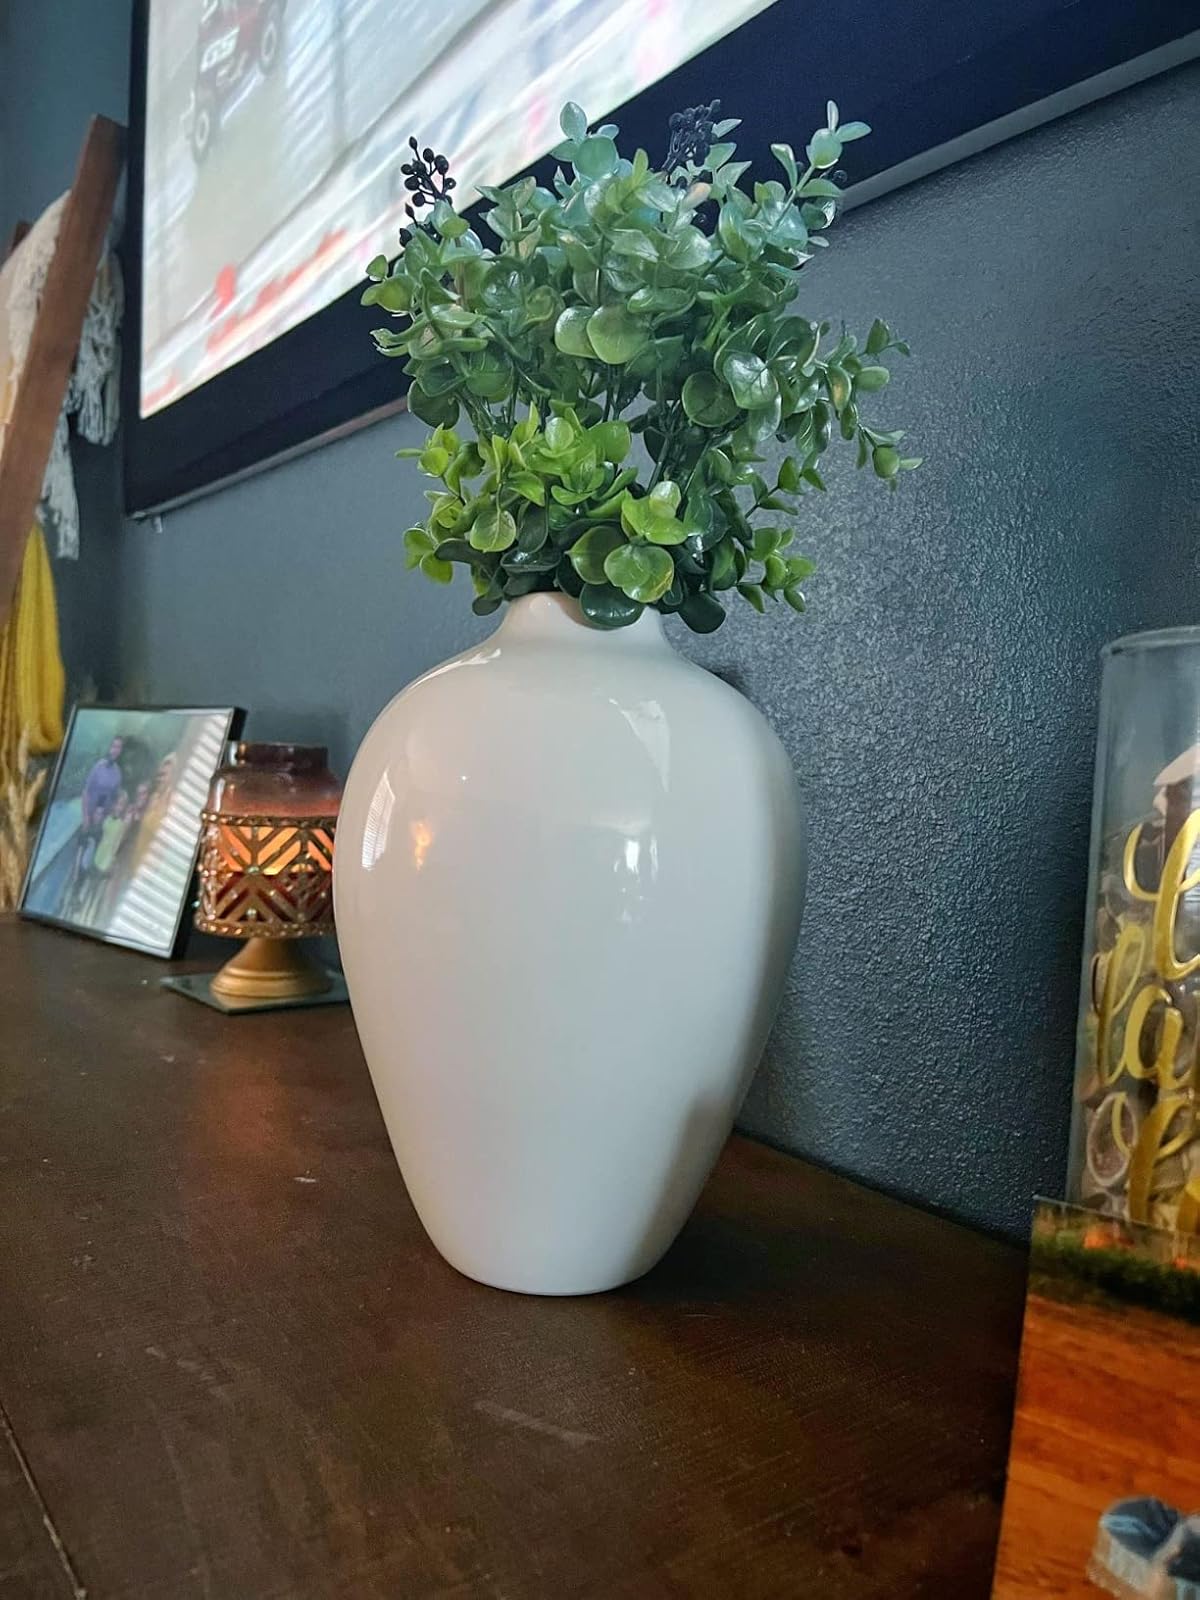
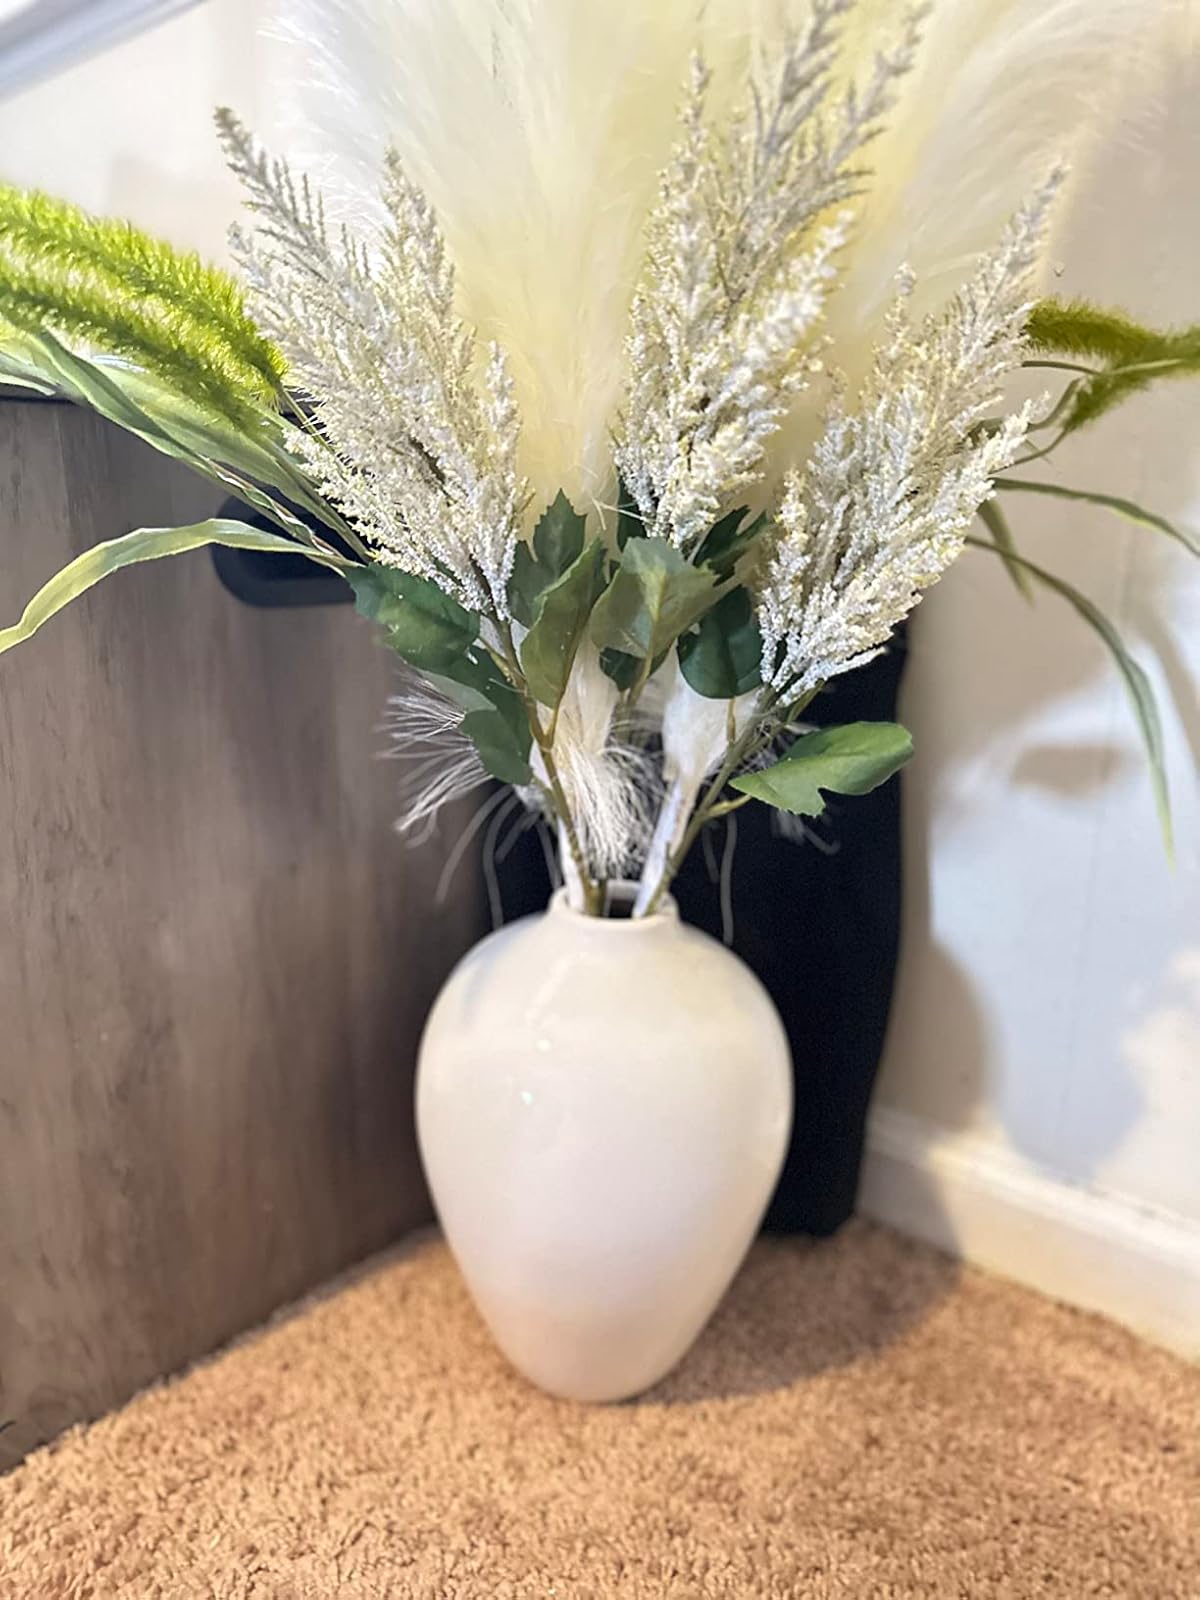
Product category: vase
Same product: yes